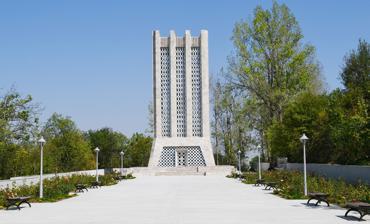
Building: Vagif Mausoleum
Country: Azerbaijan
Year built: 1982
Mausoleum in Shusha, Azerbaijan Vagif Mausoleum Vaqif türbəsi Vagif mausoleum after restoration General information Location Shusha , Azerbaijan Coordinates 39°45′20″N 46°45′30″E / 39.755417°N 46.758333°E / 39.755417; 46.758333 Construction started 1970s Completed 1982 Demolished partial (1992) Height 18 meters Technical details Floor count 1 Design and construction Architect(s) A.V. Salamzade, E.İ.Kanukov Main contractor A. Mustafayev Vagif Mausoleum ( Azerbaijani : Vaqif türbəsi or Vaqif məqbərəsi ) is a mausoleum located in Shusha , Azerbaijan . It is built to honor Molla Panah Vagif , a poet, diplomat and vizier (the foreign minister of the Karabakh Khanate .) The monument The construction of the mausoleum started in the 1970s and was completed in 1982. It was inaugurated by then the First Secretary of Communist Party of Azerbaijan , Heydar Aliyev . The mausoleum was built by sculptor A. Mustafayev based on the design by a member of the National Academy of Sciences Abdul Vakhab Salamzade and well-known architect E.I. Kanukov. It is located in the southwestern part of Shusha, by the Jidir Duzu plain, where the poet was killed and is a part of Shusha State Historical and Architectural Reserve . The design of the mausoleum follows the pattern of Azerbaijani mausoleum architectural compositions such as Nizami Mausoleum in Ganja . It is 18 meters tall. The bottom part of the monument is built with reddish Karabakh marble plates, white and grey marble. Aluminium is used for the decoration pattern in the entire length of the mausoleum. The poet's name was engraved above the entrance door. Azerbaijani state media has claimed that the mausoleum has been vandalized by Armenian forces following the capture of Shusha in 1992. The state of the mausoleum steadily deteriorated during the Armenian control over the town from 1992 to 2020. On 17 March 2021, the reconstruction of the mausoleum was announced. On 29 August 2021, the president of Azerbaijan, Ilham Aliyev , inaugurated the restored mausoleum. Gallery Azerbaijani stamp depicting the mausoleum The mausoleum in 2012 Ilham Aliyev with family in front of the mausoleum Mausoleum during renovation References ^ "Обнаружены новые рукописи Низами Гянджеви и Моллы Панаха Вагифа" . ^ "Проблемы сохранения и реконструкции исторических городов Азербайджана". Абдул Вахав Саламзаде. 1979 . ^ "Şuşa Azərbaycan mədəniyyətinin paytaxtı, Xarı bülbül Qarabağın azadlıq rəmzi oldu" . azertag.az (in Azerbaijani). Azer Tac. 8 January 2021 . ^ "İlham Əliyev Vaqif türbəsini ziyarət edib" . baku.ws (in Azerbaijani). 15 January 2021 . ^ "Azerbaijani president, First Lady visit Shusha [UPDATE]" . AzerNews.az . 2021-03-17 . ^ "Ilham Aliyev and First Lady Mehriban Aliyeva attended the opening ceremony of the Museum Mausoleum Complex of the great Azerbaijani poet and public figure Mollah Penah Vagif" . Official web-site of President of Azerbaijan Republic . v t e Shusha State Historical and Architectural Reserve Shusha fortress Ganja Gate Iravan Gate Aghoghlan Gate Square and neighbourhoods Divankhana Meidan Ashaghy Meydan Gurdlar neighborhood Palaces and houses Palace of Karabakh Khans Ibrahim Khalil Khan palace Gara Boyuk Khanim Castle Mammad Hasan agha palace House of Khurshidbanu Natavan House of Mehmandarovs Zohrabbayovs' house Haji Gulular Palace Asad bey’s House House-Museum of Uzeyir Hajibeyov House of Sadigjan House-Museum of Bulbul Safi bey's House House of Haji Amir Caravanserais Two-Storeyed Caravanserai Khanlig Mukhtar caravanserai Caravanserai of Agha Gahraman Mirsiyab Temples Mosques Yukhari Govhar Agha Mosque Ashaghi Govhar Agha Mosque Haji Yusifli Mosque Saatli Mosque Julfalar Mosque Chukhur Mahalla Mosque Chol Gala Mosque Kocharli Mosque Mamayi Mosque Mardinli Mosque Guyulug Mosque Seyidli Mosque Taza Mahalla Mosque Khoja Marjanli Mosque Cathedral and monasteries Ghazanchetsots Cathedral Yashil kilsa Bathhouses Shirin Su bathhouse Springs Khoja Marjanly's Spring Museums Shusha Museum of History Shusha State Art Gallery Shusha Carpet Museum House-Museum of Uzeyir Hajibeyov House-Museum of Bulbul Azerbaijan State Museum of History of Karabakh Shusha Musical Drama Theatre Monuments Gravestone of Mir Mohsun Navvab Gravestone of Gasim bey Zakir Statue of Uzeyir Hajibeyov Bust of Bulbul Bust of Khurshidbanu Natavan Bust of Molla Panah Vagif Memorial Complex of Participants of the Great Patriotic War Other Vagif Mausoleum Shusha Realni School Mir Faseh cemetery Mirza Hassan Cemetery